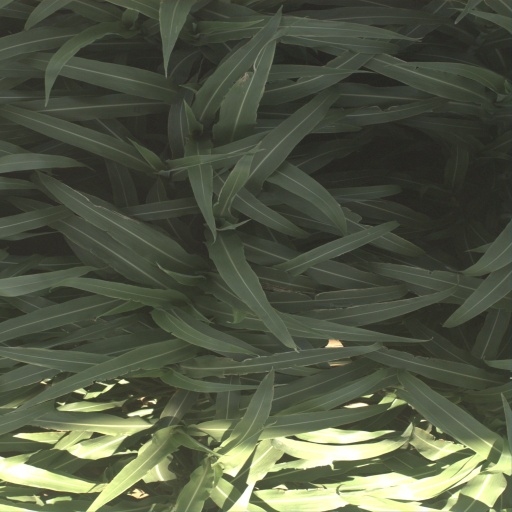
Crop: sorghum